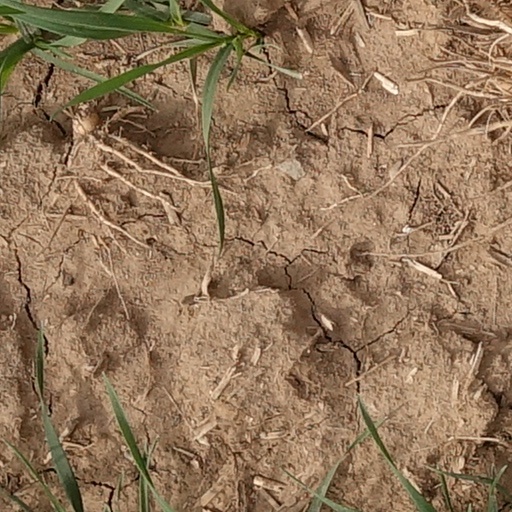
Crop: wheat